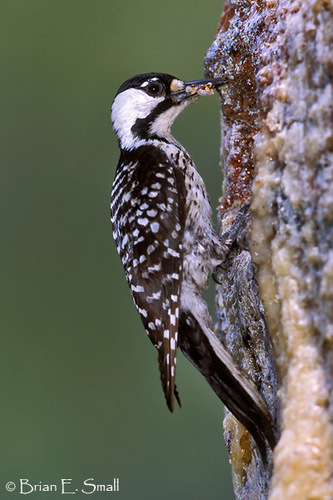
a bird with a black crown, white cheek patch. a speckled brown and white feathers across its body.
this bird has a white and black crown, a spotted feather, and a spotted breast.
this is a bird with a black and white spotted back and a white head.
this bird has a pointed black bill, a black crown, white cheek patches, black wings with white spots, a white breast with black spots, and black outer rectrices with white inner rectrices.
this woodpecker has a black back with white barring, a stiff tail and a sharp, pointed beak.
this bird has wings that are black and white and has a black crownthe wing of the bird has a spotted pattern of white spots on a brown background.
this bird has wings that are black and white and has a red crown
this particular bird has a belly that is gray and whitea small bird with black wings covered in white spots, its breast and belly are white with black spots, it has a black crown and a medium sized narrow bill.
Species: Red Cockaded Woodpecker